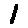
Label: 1